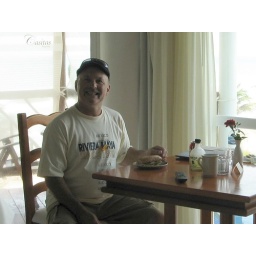
Our rock star table.. right by our own window and patio!